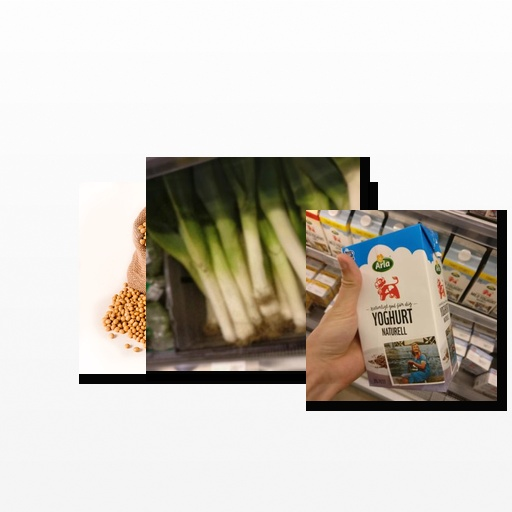
Food items: natural_yogurt, leek, soybean